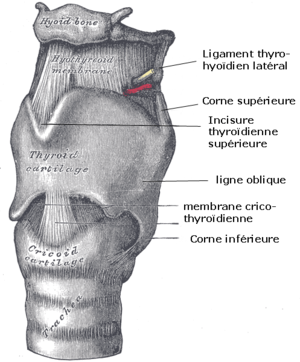
Le larynx est un organe cartilagineux complexe de l'appareil respiratoire situé au niveau de la gorge. Il est situé antérieurement au carrefour aéro-digestif que constitue le pharynx. Il est ainsi l'intermédiaire entre le pharynx et la trachée et abrite les cordes vocales. Il fait partie des voies aériennes. Selon les sources il est rattaché aux voies aérodigestives supérieures ou aux voies inférieures.
Une laryngoplastie est une intervention de chirurgie ORL sur les cartilages du larynx.
Une laryngoplastie est une intervention de chirurgie ORL sur les cartilages du larynx.